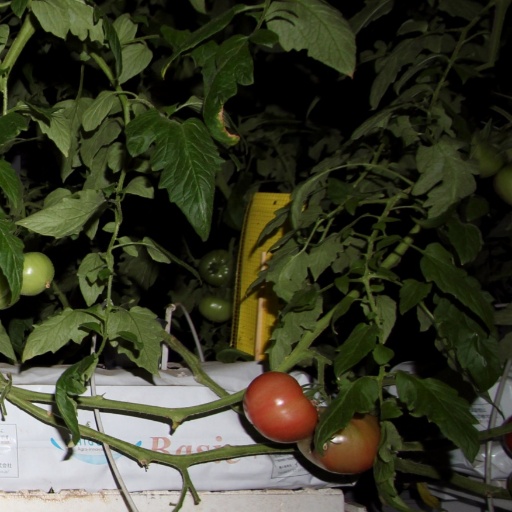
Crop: tomato